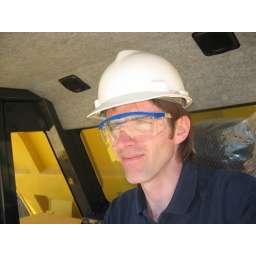
Me with my hardhat and safety glasses in the driver's seat